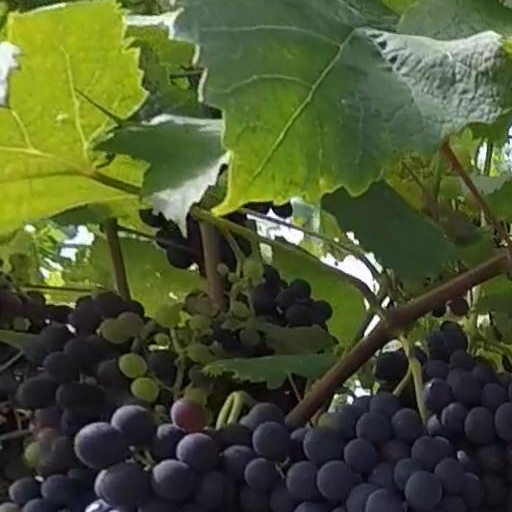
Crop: grape